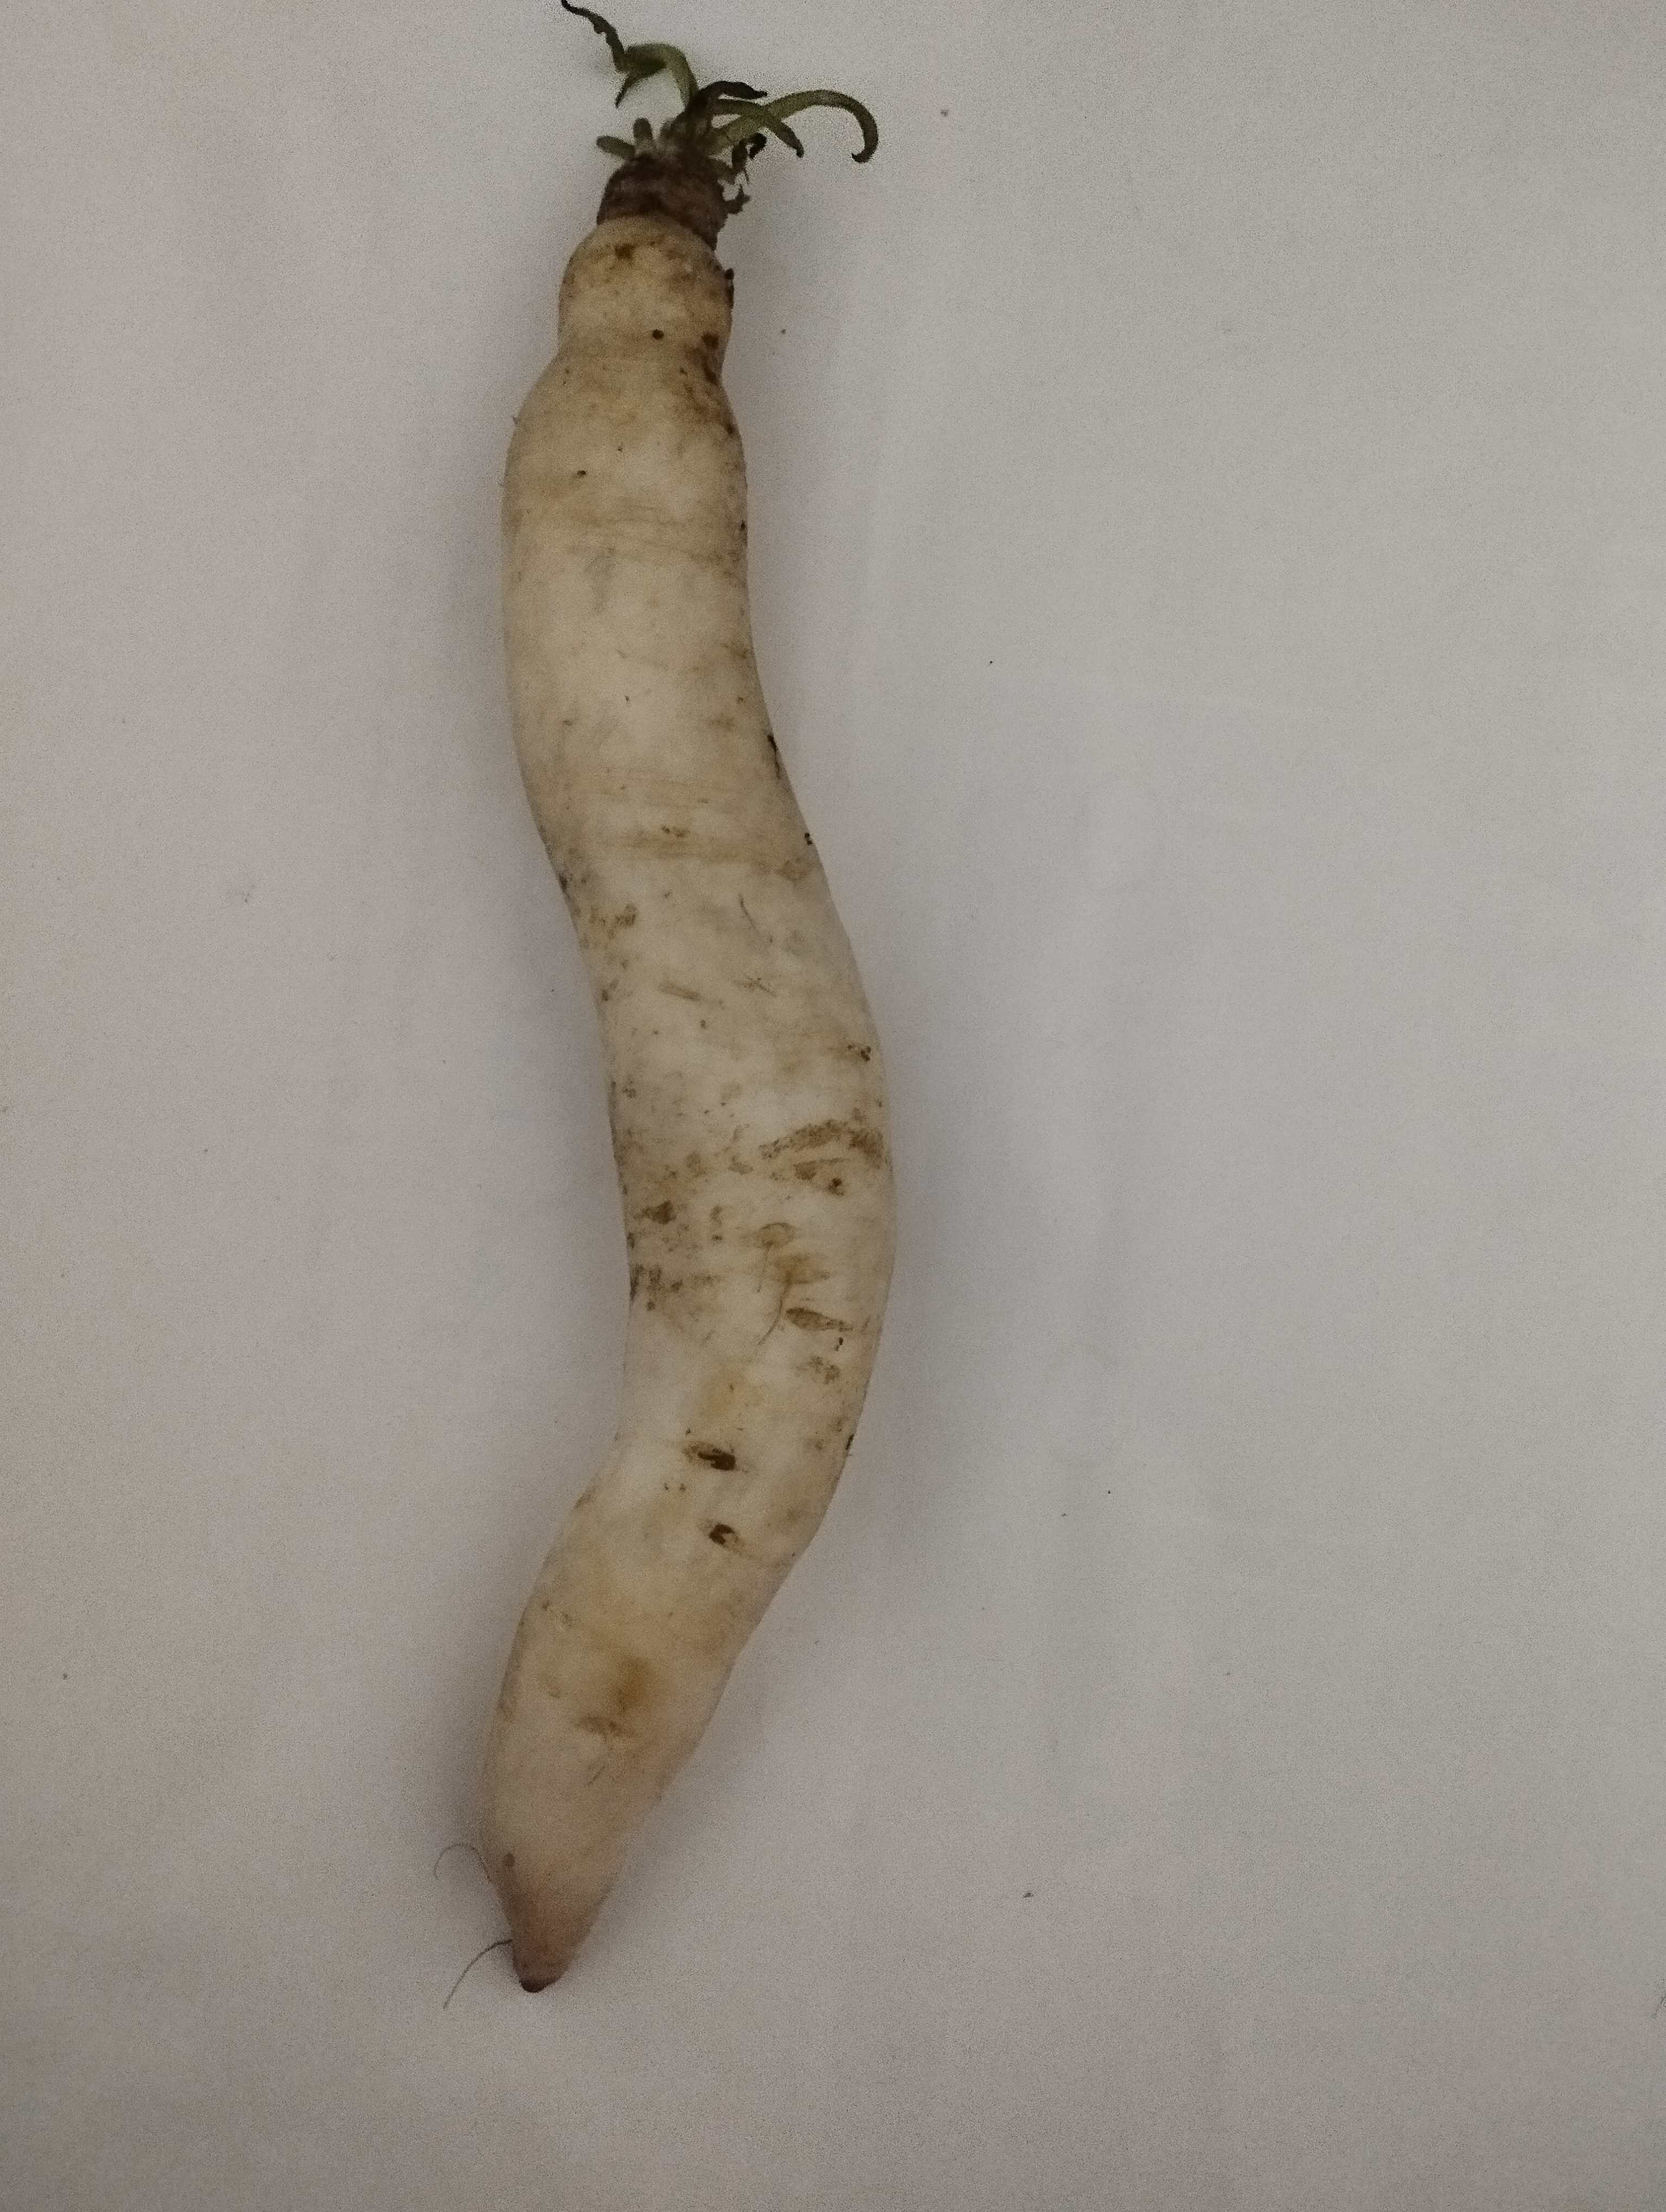
Label: Raphanus sativus